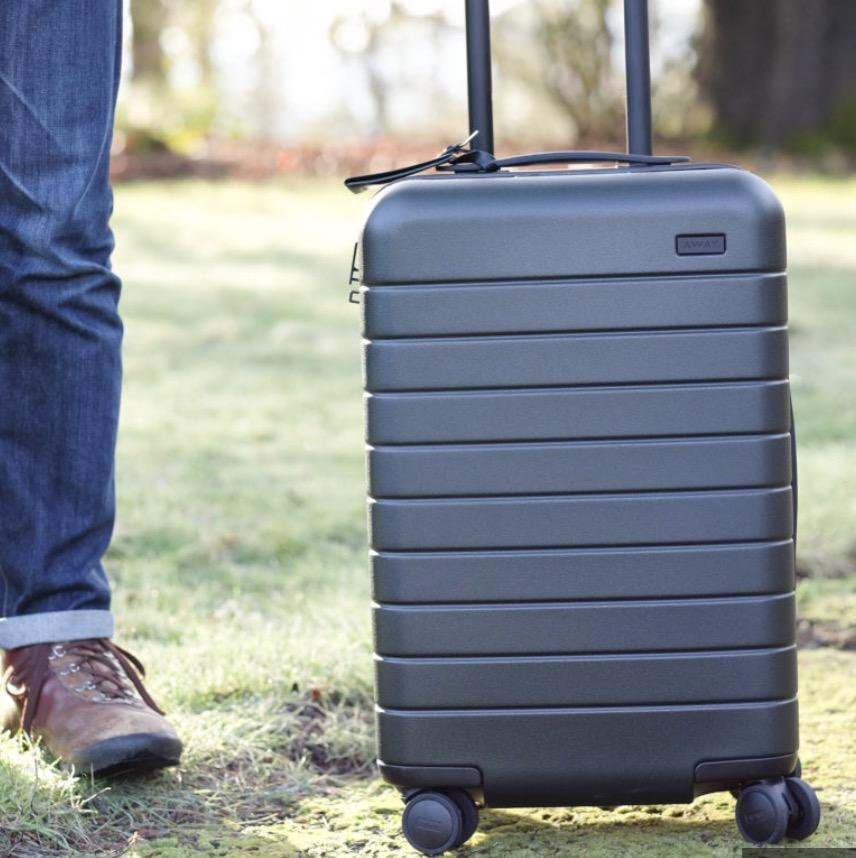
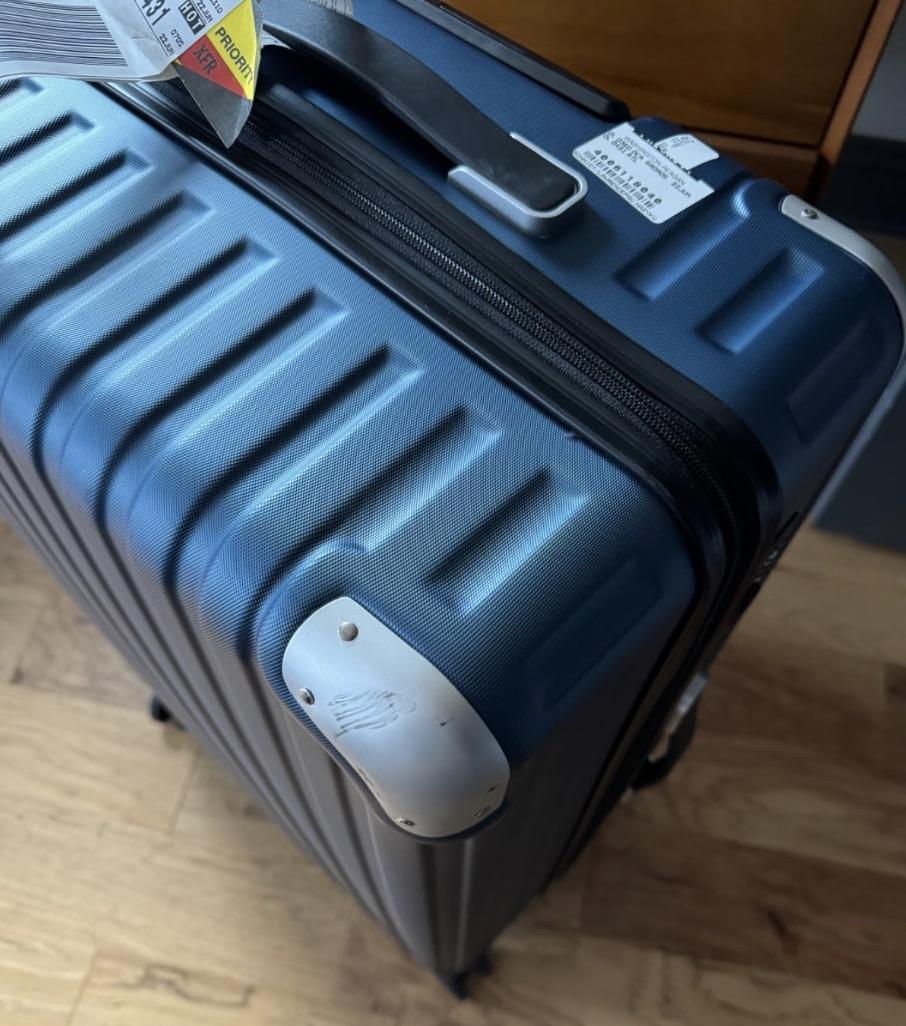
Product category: items_tea
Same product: no